The Mysteries of Harris Burdick

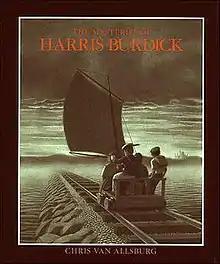
Cover

The Mysteries of Harris Burdick is a 1984 picture book written by the American author Chris Van Allsburg. It consists of a series of images, ostensibly created by Harris Burdick, a man who has mysteriously disappeared. Each image is accompanied by a title and a single line of text, which encourage readers to create their own stories. Many famous writers have tried to put their own twists on the pictures.